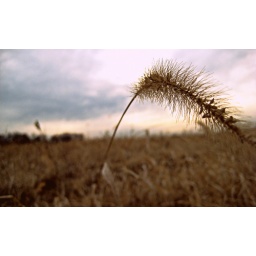
A field near my house in Sunbury, OH.